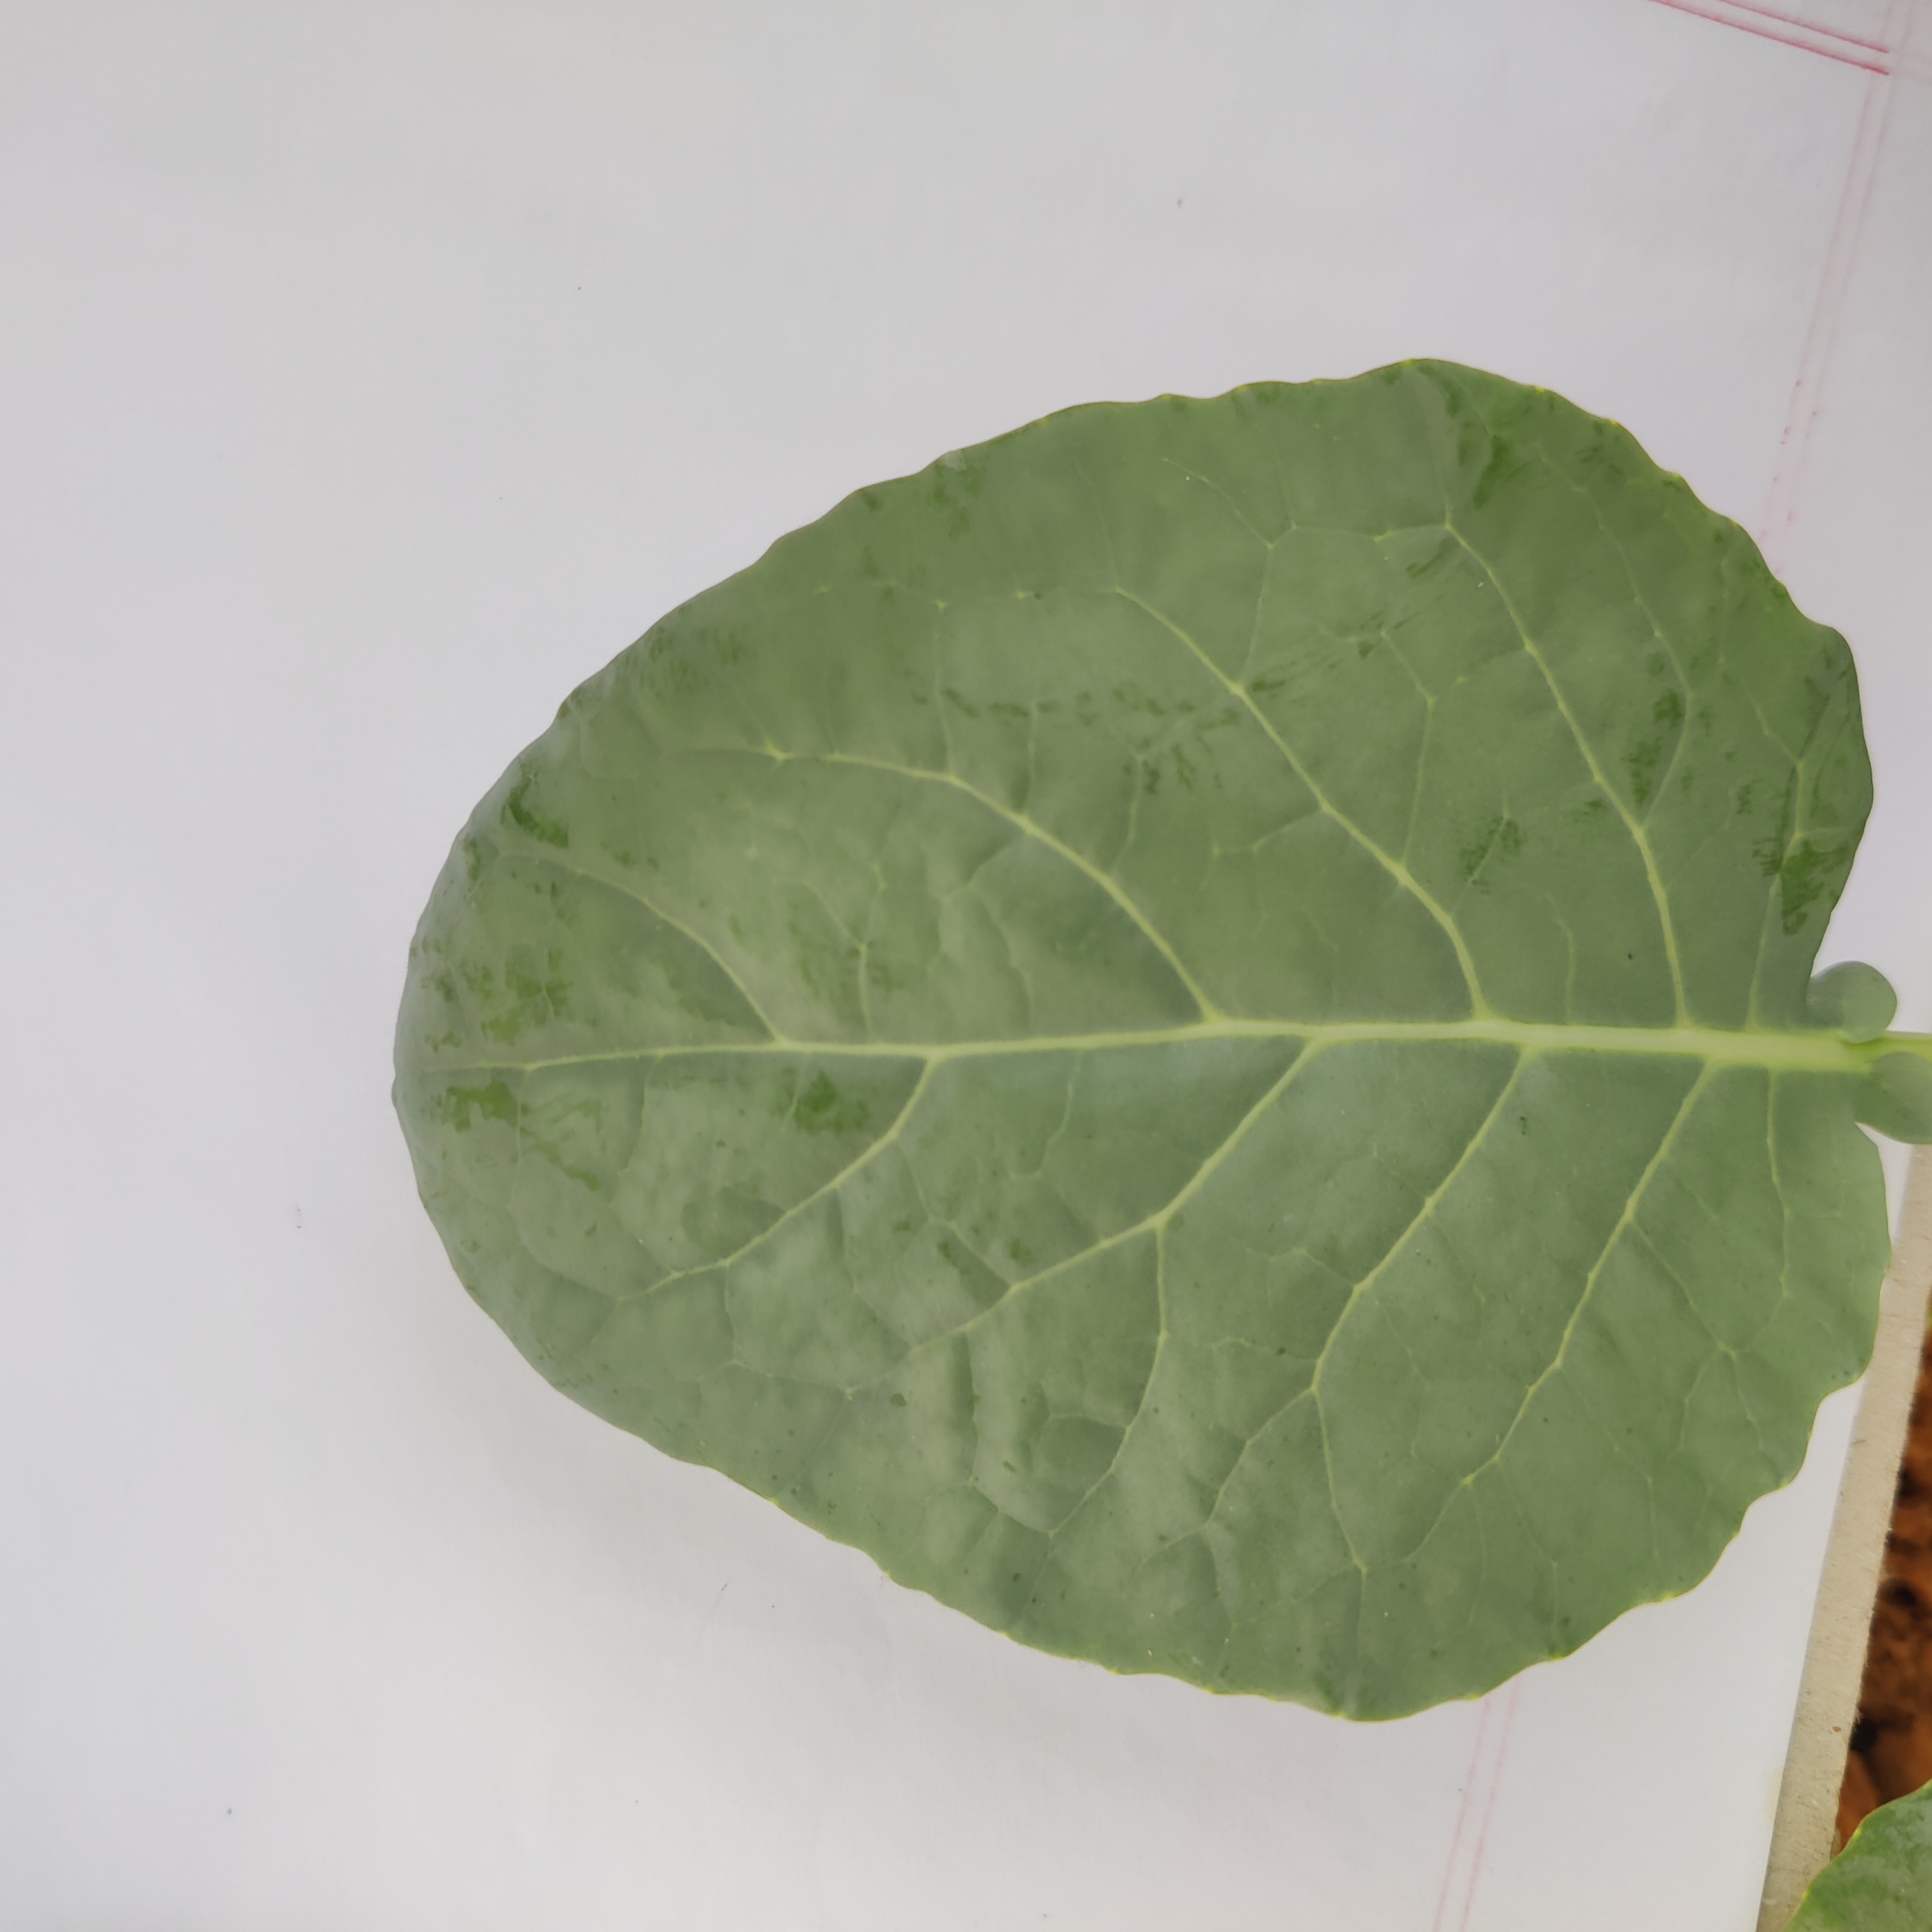
Label: Healthy